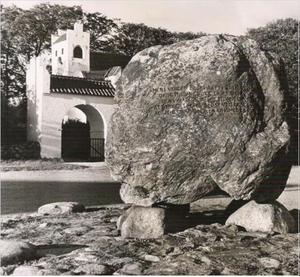
Mesing-stenen (Skanderborg)
Stenens placering med kirken i baggrunden
Mesingstenen ved Skanderborg, Danmark hentet til landsbyen Mesing i 1934 og placeret mellem kirken og forsamlingshuset - Sagnet fortæller at den kommer fra Illerup ÅdalMesing Kirke ses bag stenen
Mesing-stenen ved Skanderborg er den store sten, der er placeret mellem kirken og forsamlingshuset i landsbyen Mesing.